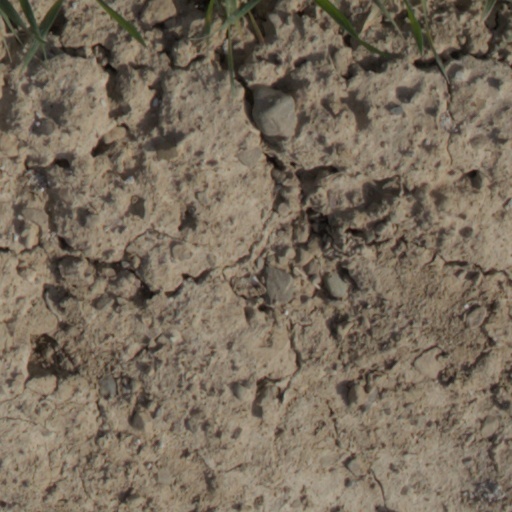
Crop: wheat